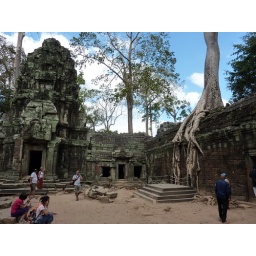
A tree grows over the wall